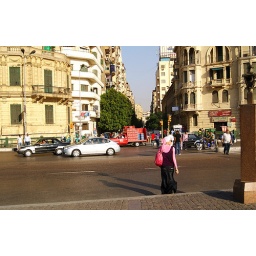
A girl crossing the road in Cairo, Egypt. Taken during my visit in 2009